Tropical Storm Claudette (2009)

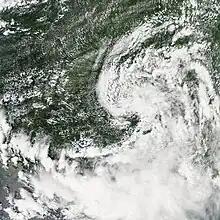
Tropical Depression Claudette weakening over Alabama on August 17

One drowning was reported off Panama City, Florida. By the early evening, officials closed down a segment of Highway 20 due to a fallen tree and power line. In Leon County, a total of 440 residences lost power. By 9:40 pm EDT, the highway was reopened and power to all 440 homes was restored. Other power outages were reported near Parker and in downtown Panama City. Roughly 500 residences were left without power in Walton County.